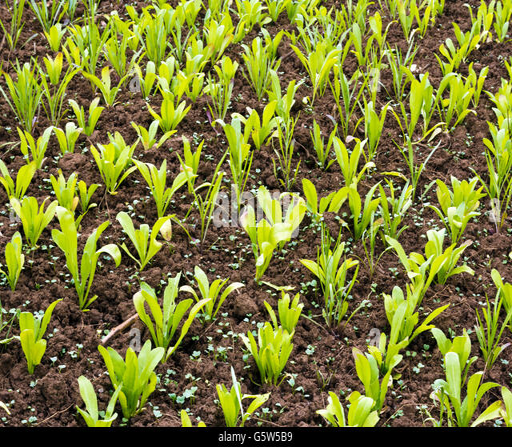
vegetable crops growing in an allotment